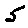
Label: 5